IDAS (missile)

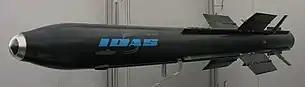
IDAS on the TechDemo'08 Exhibition, 2008

IDAS (Interactive Defence and Attack System for Submarines) is a medium-range missile currently being developed for the Type 209 and Type 212A submarine class of the German Navy.